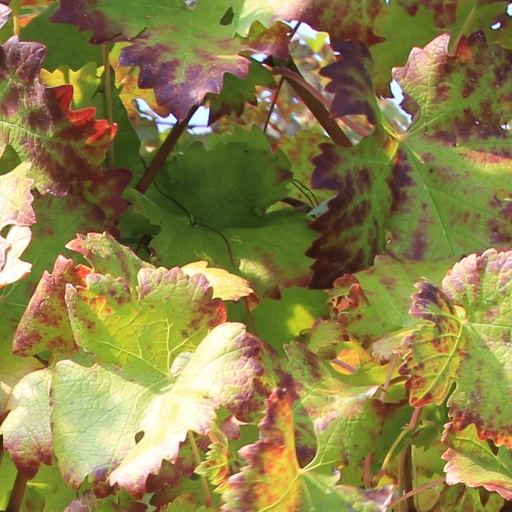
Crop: grape